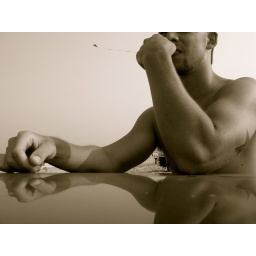
Sand beneath our feet, big blue sky above our heads...